Giorgio De Sabbata

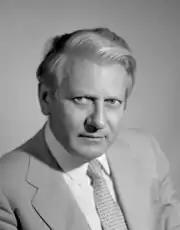
Giorgio De Sabbata

Giorgio De Sabbata (2 July 1925 – 27 July 2013) was an Italian politician who served as Mayor of Pesaro (1959–1970), Deputy (1972–1976), and Senator (1976–1987).